List of tallest buildings in Melbourne

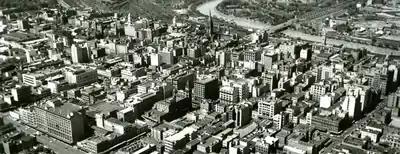
An aerial view of Melbourne in 1956.

Melbourne is home to approximately 758 completed high-rise buildings. Of those completed and or topped-out, 77 buildings are defined as "skyscrapers"–buildings which reach a height of at least ; more than any other city in Australia. Overall, Melbourne's skyline ranks the tallest in the Oceania region and the 24th tallest in the world by the number of completed skyscrapers. Melbourne comprises five of the ten tallest buildings in Australia and the city has routinely hosted the tallest building in Australia to architectural feature or roof. , the tallest building in Melbourne is the 100-storey Australia 108, which stands in height and whilst the second–tallest building in Australia, it is the tallest to roof.